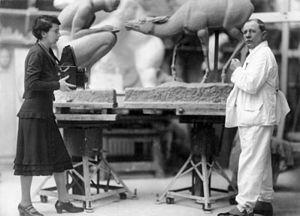
Yva, de son véritable nom Else Ernestine Neuländer-Simon est une photographe de mode et portraitiste allemande.
Hugo Lederer, né le 16 novembre 1871 à Znaïm et mort le 1ᵉʳ août 1940 à Berlin, est un sculpteur allemand, artiste de l'Art nouveau et professeur d'art.